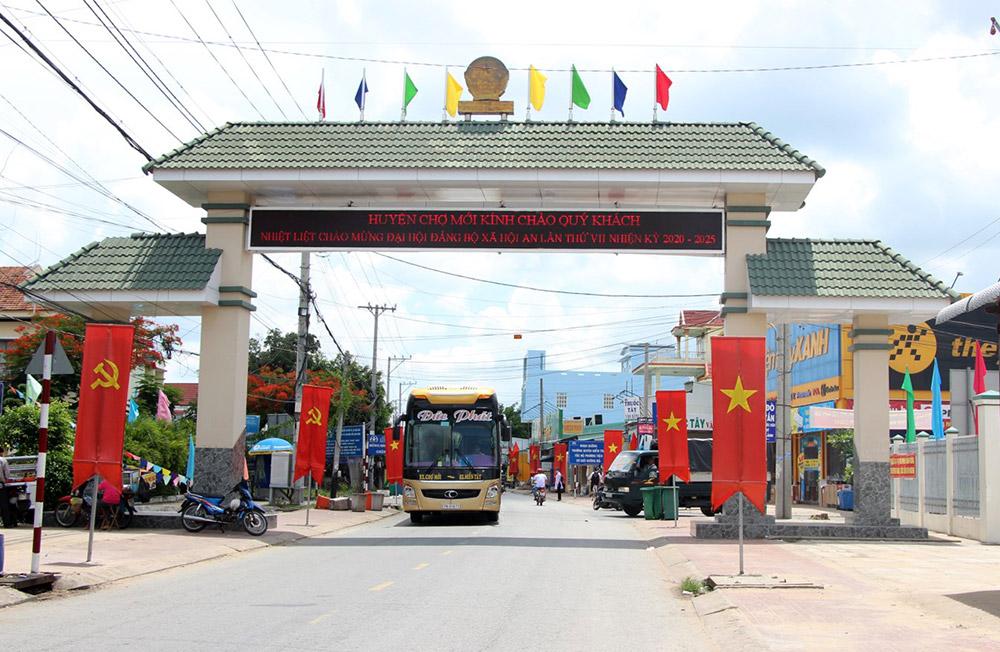
có một chiếc xe buýt đang chuẩn bị đi qua cổng chào